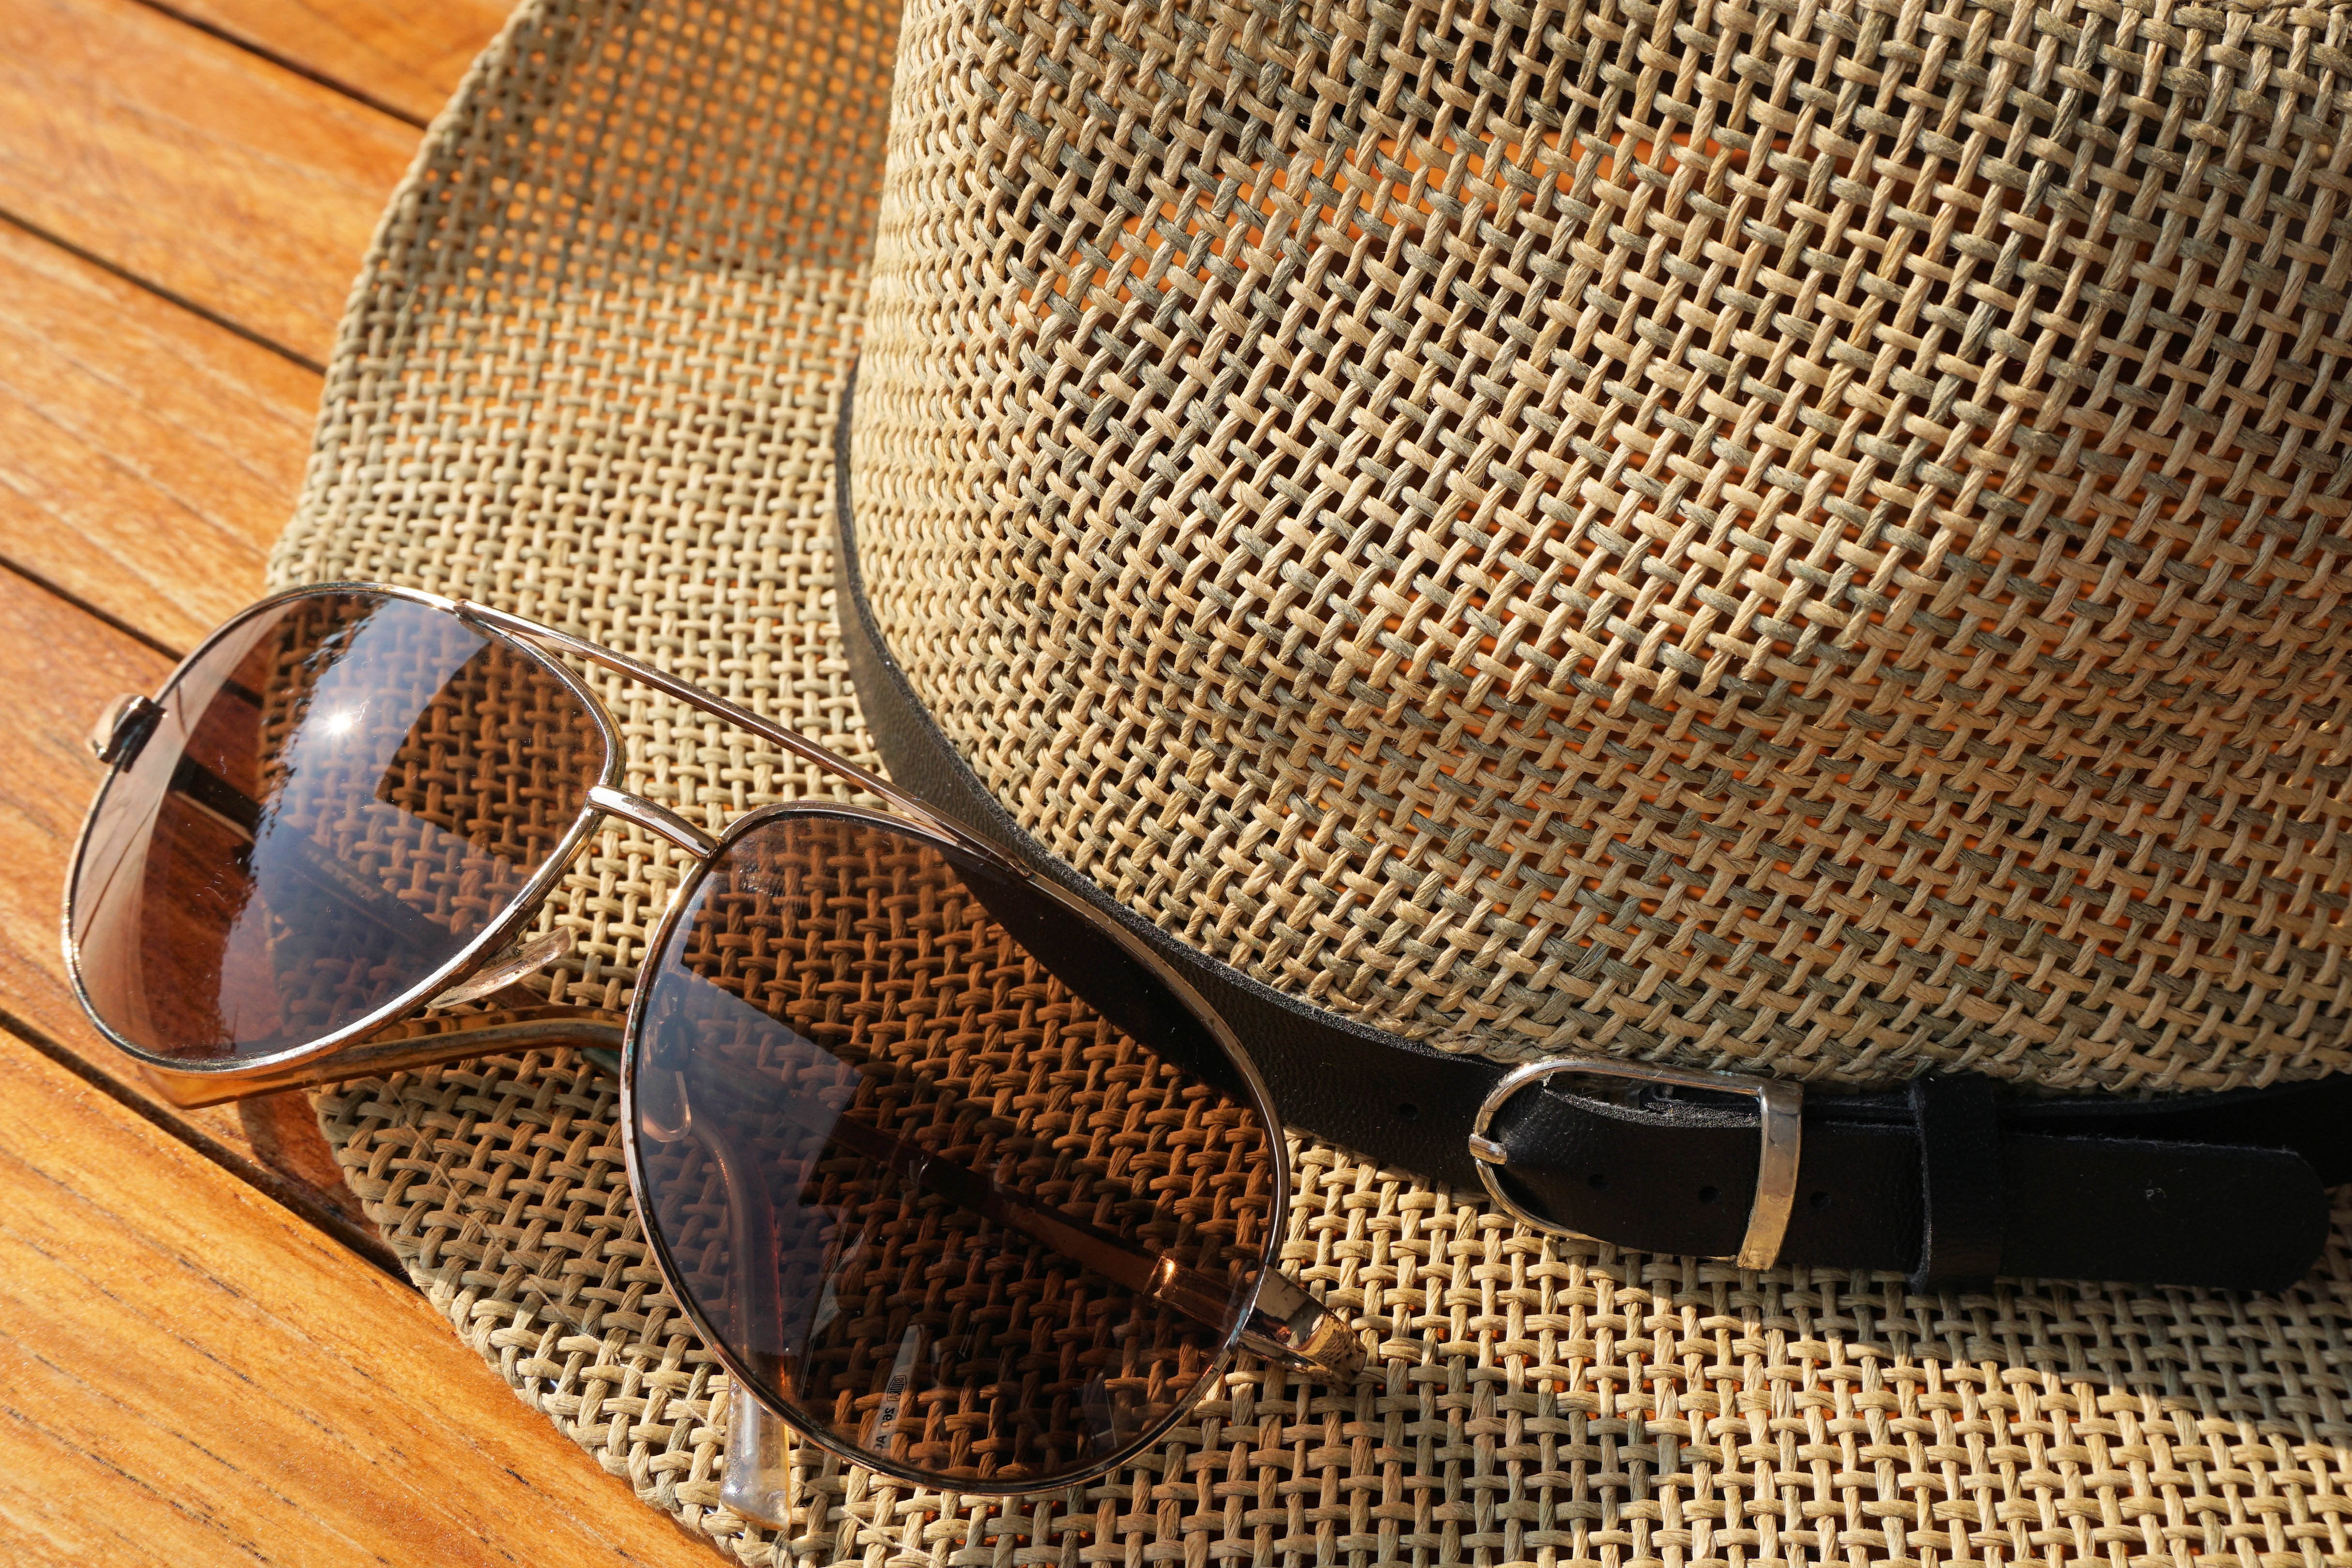
sun, summer, brown, bag, hat, fashion, leisure, optics, material, straw hat, sun hat, belt, relaxation, sunglasses, glasses, eyewear, protection, mirroring, accessory, fashionable, sun protection, darken, man made object, fashion accessory, vision care